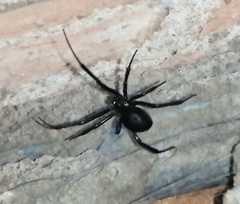
Species: Lactrodectus_hesperus